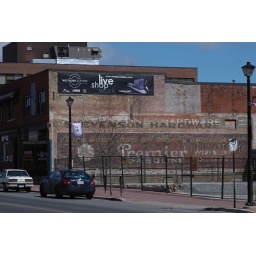
Old sign for the Stevenson Hardware Store, Richmond Road, Westboro.  This building was demolished in 2009.